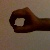
The image shows a hand gesture representing the number 0 in Indian Sign Language.